Kate Marsden

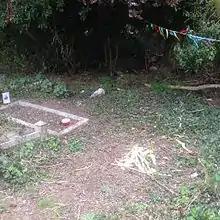
Marsden's grave has been rediscovered and cleared

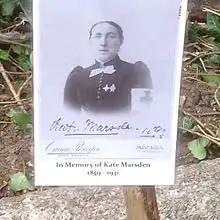
The current ad hoc memorial

She died in London on 26 March 1931, and was buried in Hillingdon cemetery in Uxbridge on 31 March. Her grave was overgrown for many years and covered in bushes. These have now been cleared, and her grave and the ones nearby are now accessible.